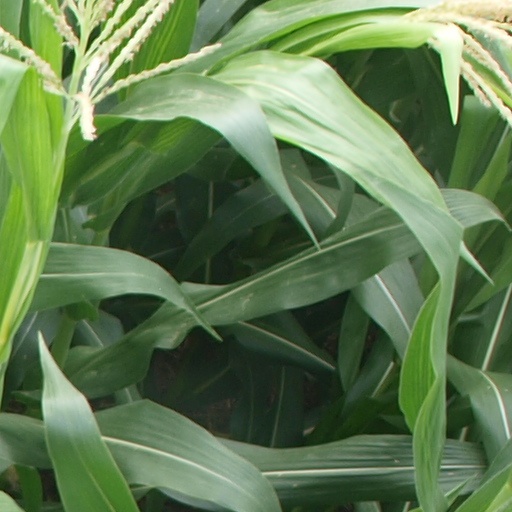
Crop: maize; corn